Fort Peabody

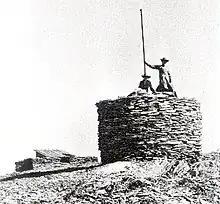
Fort Peabody c. 1910, with two unidentified women on the flag mount and the redoubt in background

The New England Exploration Company of Boston took control of the Smuggler-Union Mining Company in Telluride, Colorado in late 1899, at which time a new manager, Arthur L. Collins, was appointed and new management policies were implemented. Collins required mine employees to board at the mine, to buy their mining supplies from the company, and to work under a by-the-fathom contract system, which precipitated the strike of 1901, led by Western Federation of Miners (WFM) Local No. 63 under the direction of its president, Vincent St. John. Despite a brief riot in the morning of 3 July 1901, the strike was successfully concluded on 6 July, with the Miners' Union and Arthur Collins signing an agreement that ended the contract system, giving employees a full day's wage for a full day's work.